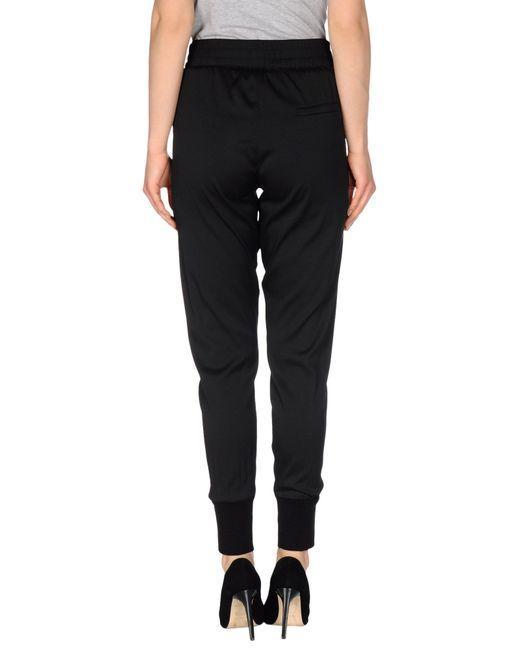
Schwarze Slim Fit Jeans für Damen